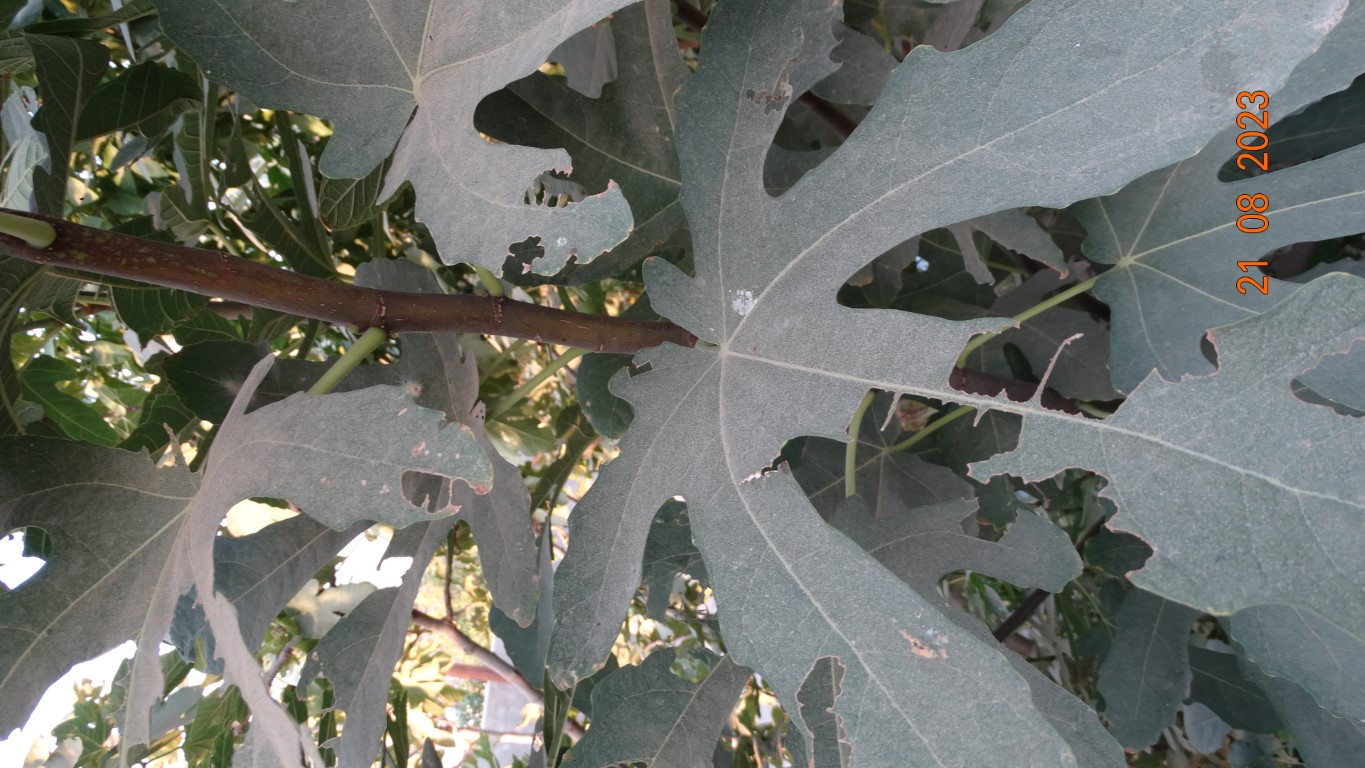
Label: infected